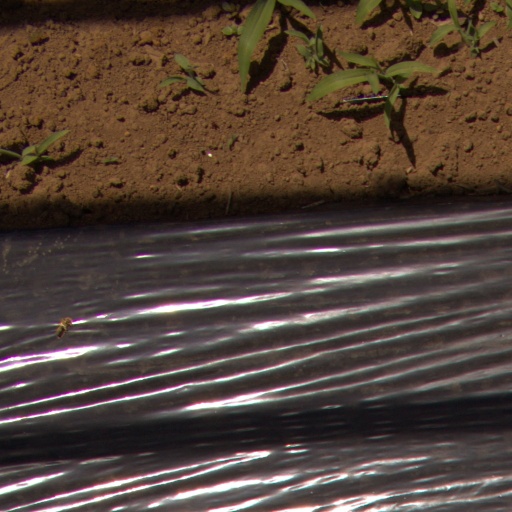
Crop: Jerusalem artichoke